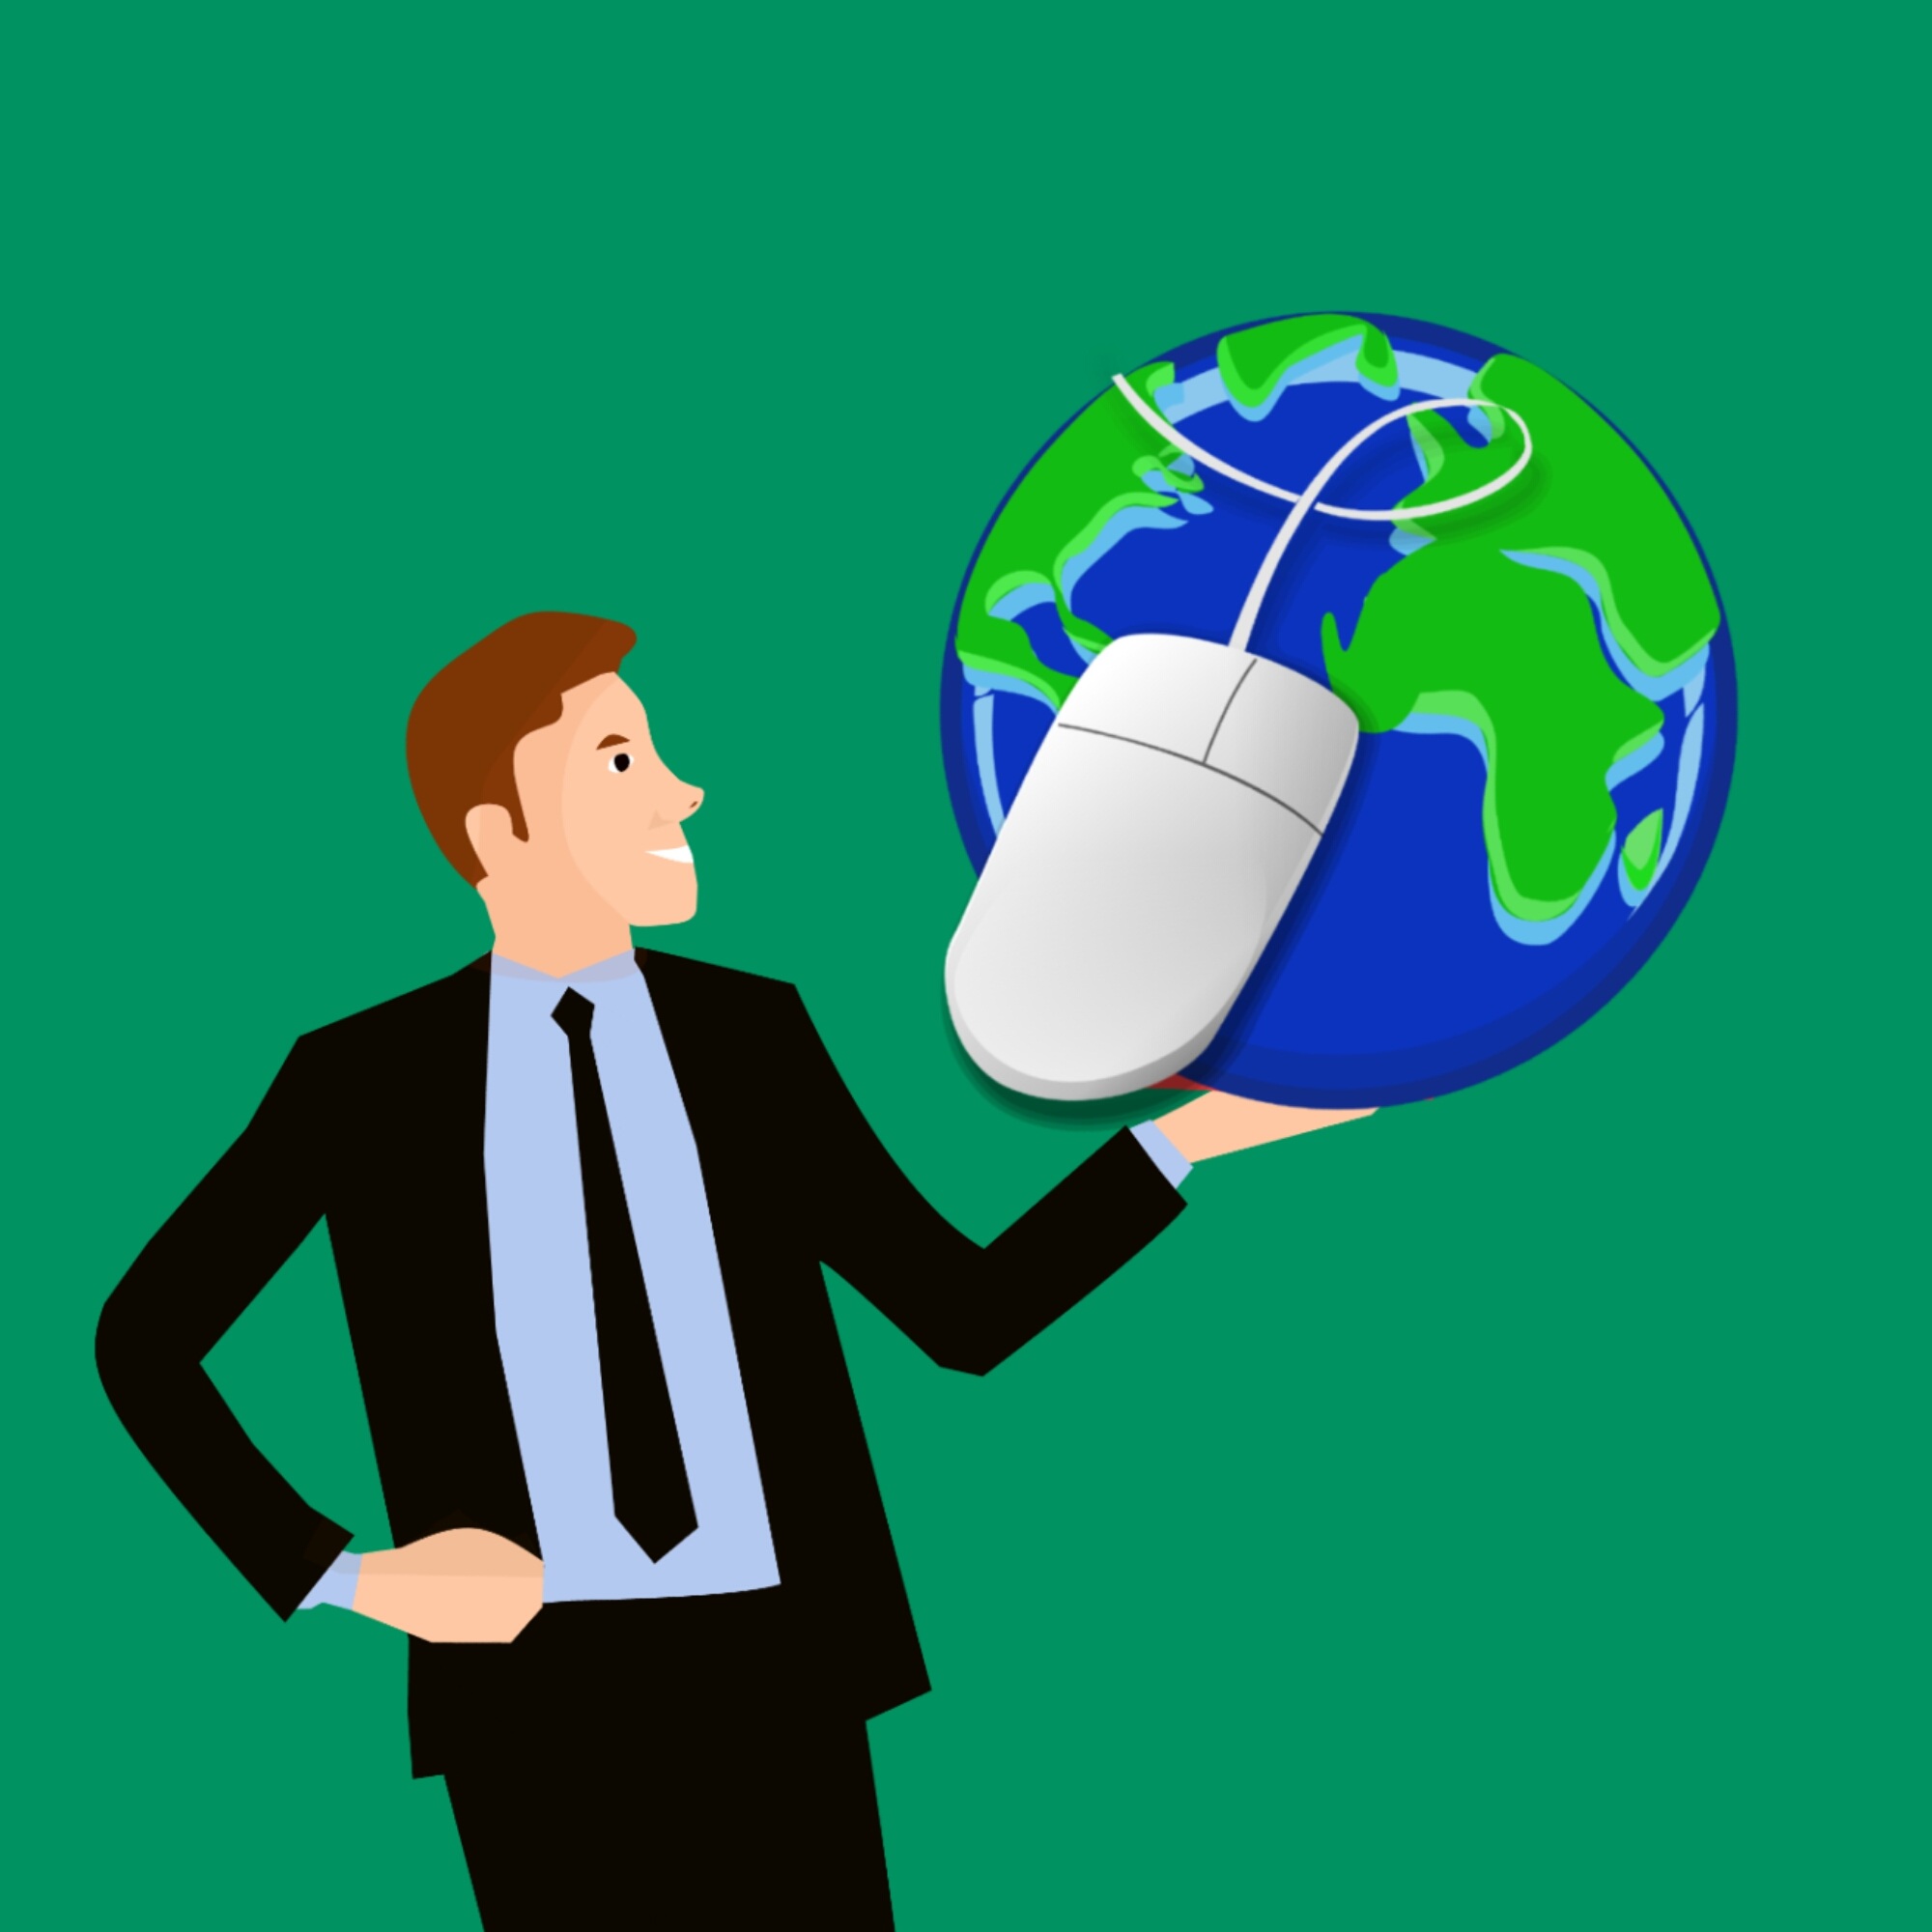
ecommerce, internet, seo, developer, marketing, www, mouse, web, business, computer, technology, network, geography, globe, world, planet, earth, usage, connection, concept, website, media, online, social, symbol, green, cartoon, illustration, businessperson, gesture, megaphone, art, recycling